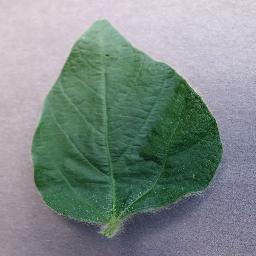
Label: Soybean___healthy